Jennifer Lopez

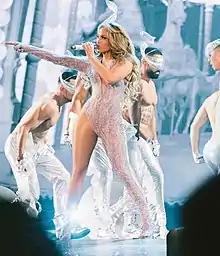
Lopez performing during her It's My Party tour in July 2019

After a one-season absence, Lopez returned to "American Idol" for its thirteenth season, earning a reported $17.5 million. Her eighth studio album, "A.K.A.", was released in mid-2014 through Capitol Records, experiencing lacklustre sales, becoming her lowest-selling album in the U.S. The album produced three singles: "I Luh Ya Papi", featuring French Montana, "First Love", and "Booty", featuring Iggy Azalea. They reached 77, 87 and 18 respectively on the "Billboard" Hot 100. Also that year, Lopez released "We Are One (Ole Ola)", the official song for the 2014 FIFA World Cup along with Pitbull and Claudia Leitte. Lopez partnered with Endless Jewelry on a range of jewelry, and released a book, "True Love", which became a "New York Times" best-seller.